C. C. Mitchell

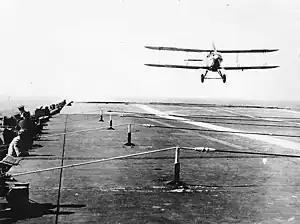
Arresting gear wires on HMS Furious in the early 1930s

Commander Colin Campbell Mitchell FRSE MIME OBE (1904–21 January 1969) was a Scottish mechanical engineer also with a very prominent service record in the Royal Navy. He was the inventor of the Aircraft catapult and Aircraft arresting gear used on aircraft carriers. He was usually referred to as Commander C. C. Mitchell.